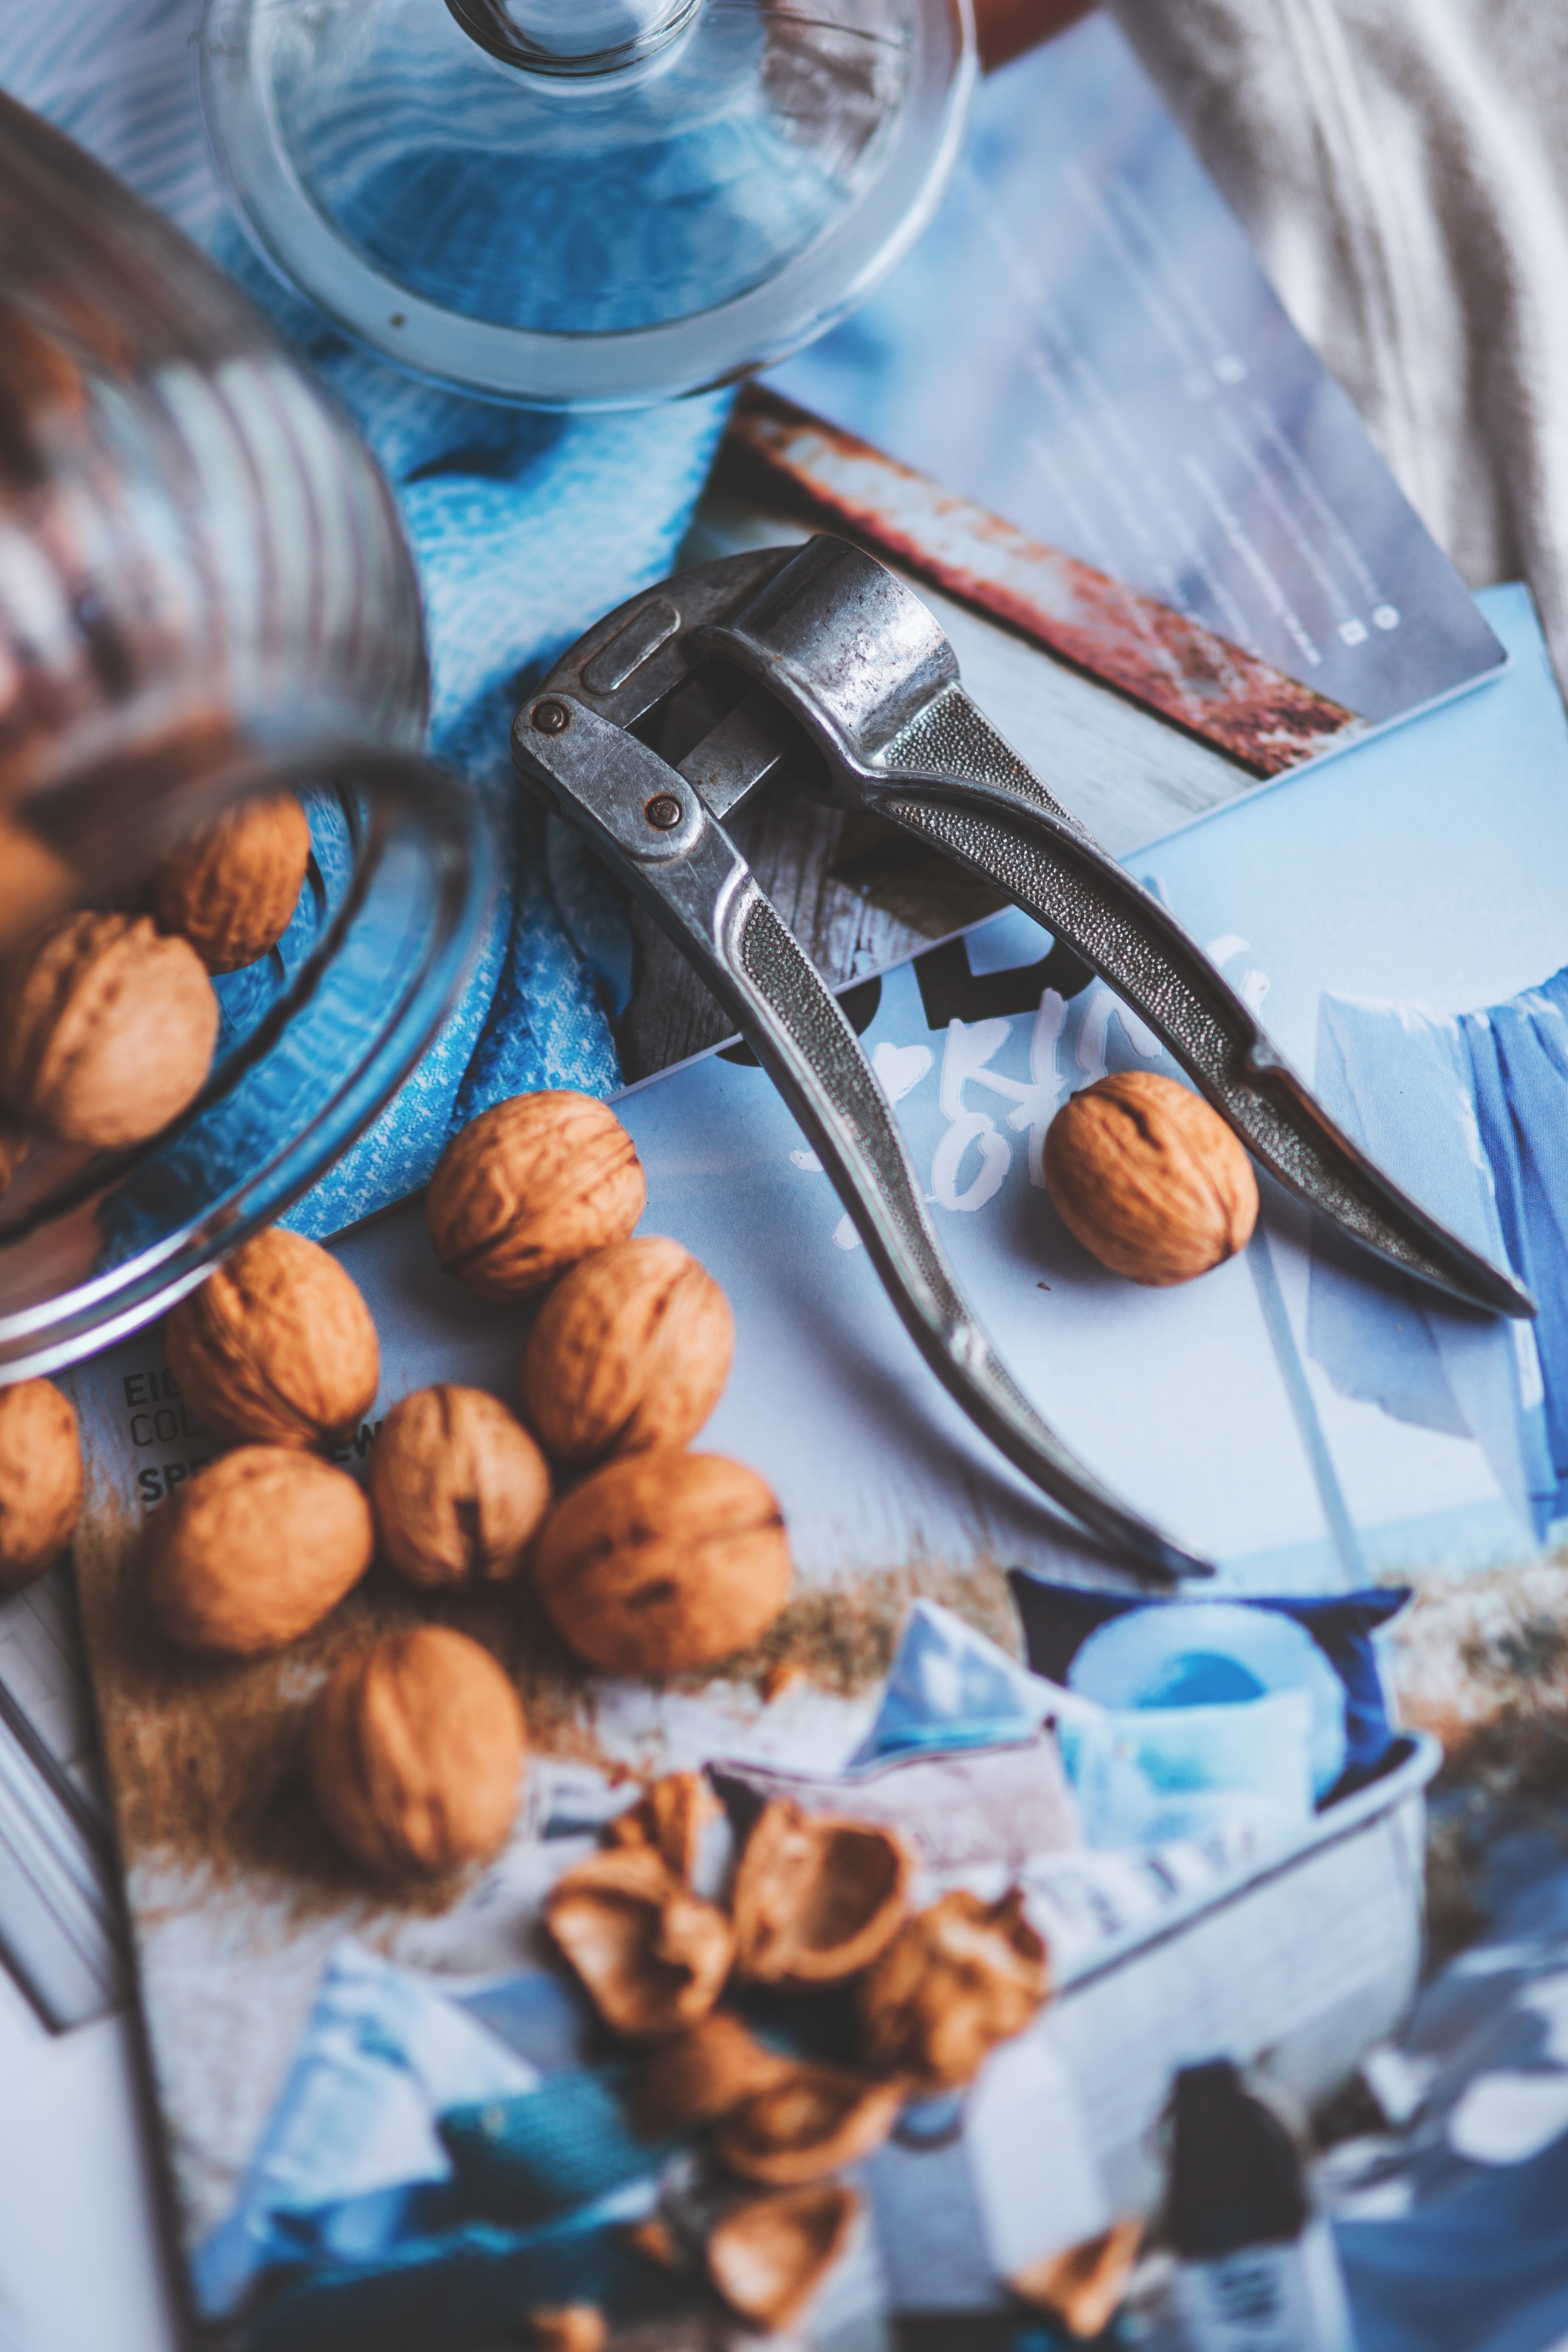
time, old, meal, food, produce, color, metal, blue, baking, dessert, eating, silver, sweetness, flavor, old fashioned, nutcracker, sense